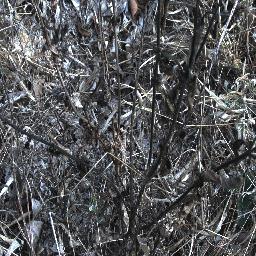
Label: negative